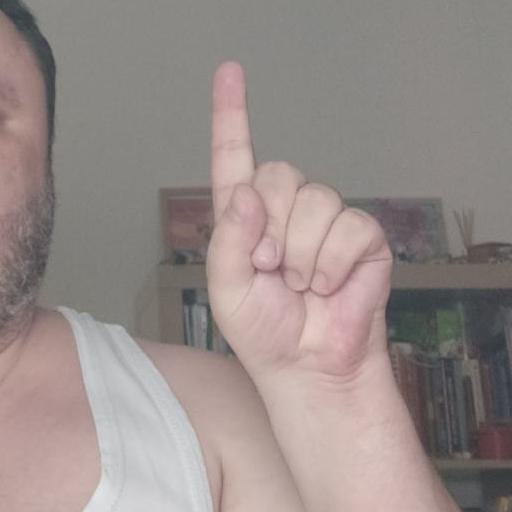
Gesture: one